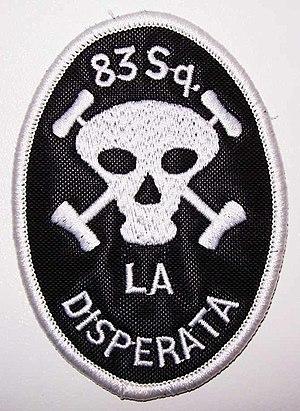
La Disperata était le surnom du garde du corps de Gabriele D'Annunzio. Ce nom a ensuite été repris par des escadrons d'action et des formations militaires fascistes entre 1921 et 1945.